Piracy

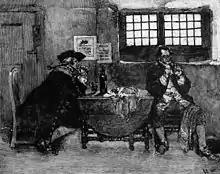
Henry Every is shown selling his loot in this engraving by Howard Pyle. Every's capture of the Grand Mughal ship "Ganj-i-Sawai" in 1695 stands as one of the most profitable pirate raids ever perpetrated.

Some provincial capitals were also moved further inland. Major command posts were built in Manila, Cavite, Cebu, Iloilo, Zamboanga, and Iligan. Defending ships were also built by local communities, especially in the Visayas Islands, including the construction of war ""barangayanes"" ("balangay") that were faster than the Moro raiders and could give chase. As resistance against raiders increased, "Lanong" warships of the Iranun were eventually replaced by the smaller and faster "garay" warships of the Banguingui in the early 19th century. The Moro raids were eventually subdued by several major naval expeditions by the Spanish and local forces from 1848 to 1891, including retaliatory bombardment and capture of Moro settlements. By this time, the Spanish had also acquired steam gunboats ("vapor"), which could easily overtake and destroy the native Moro warships.